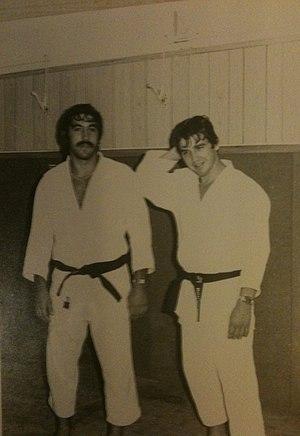
De Gauche à droite, Vachon R. et Vachon P.
Roger Vachon, né le 29 août 1957 à Paris, est un ancien judoka français qui combattait dans la catégorie des mi-lourds. Il est l'aîné d'une famille de trois enfants. Il fait ses débuts au judo avec ses frères, Christian et Pierre Vachon, au Judo-club d'Osny en 1967.